Hun Yuan

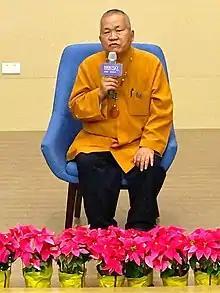
Hun Yuan in 2021

Chang Yi-Jui, later known as Grand Master Hun Yuan (born 2 February 1944 in Zhongliao, Nantou, Taiwan), is the founder of Weixinism, also known as Weixin Shengjiao, a Taiwanese new religious movement. He is also the author of several books on I Ching and Feng Shui and a painter.